Fashion influencer

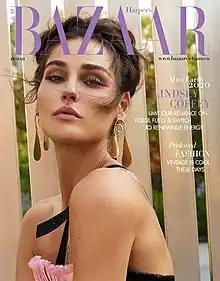
American model and Miss Earth 2020 Lindsey Coffey on the Cover of Harper's Bazaar magazine Vietnam December 2021 as she encouraged fashion influencers to become advocates for the environment

At the beginning of 2000, online fashion blogs appeared to be amateurish personal areas created as a hobby by fashion lovers to share their ideas of the latest trends or to get a job in the traditional fashion industry later on. At the time, the fashion industry was notoriously top-down and elitist. Fashion brands exercised tight control over the marketing of their products. Fashion blog amateurs became formidable rivals to fashion journalism by offering critique and spotting trends. Eventually, fashion blog amateurs were invited to sit next to celebrity fashion editors on fashion show front row seats.